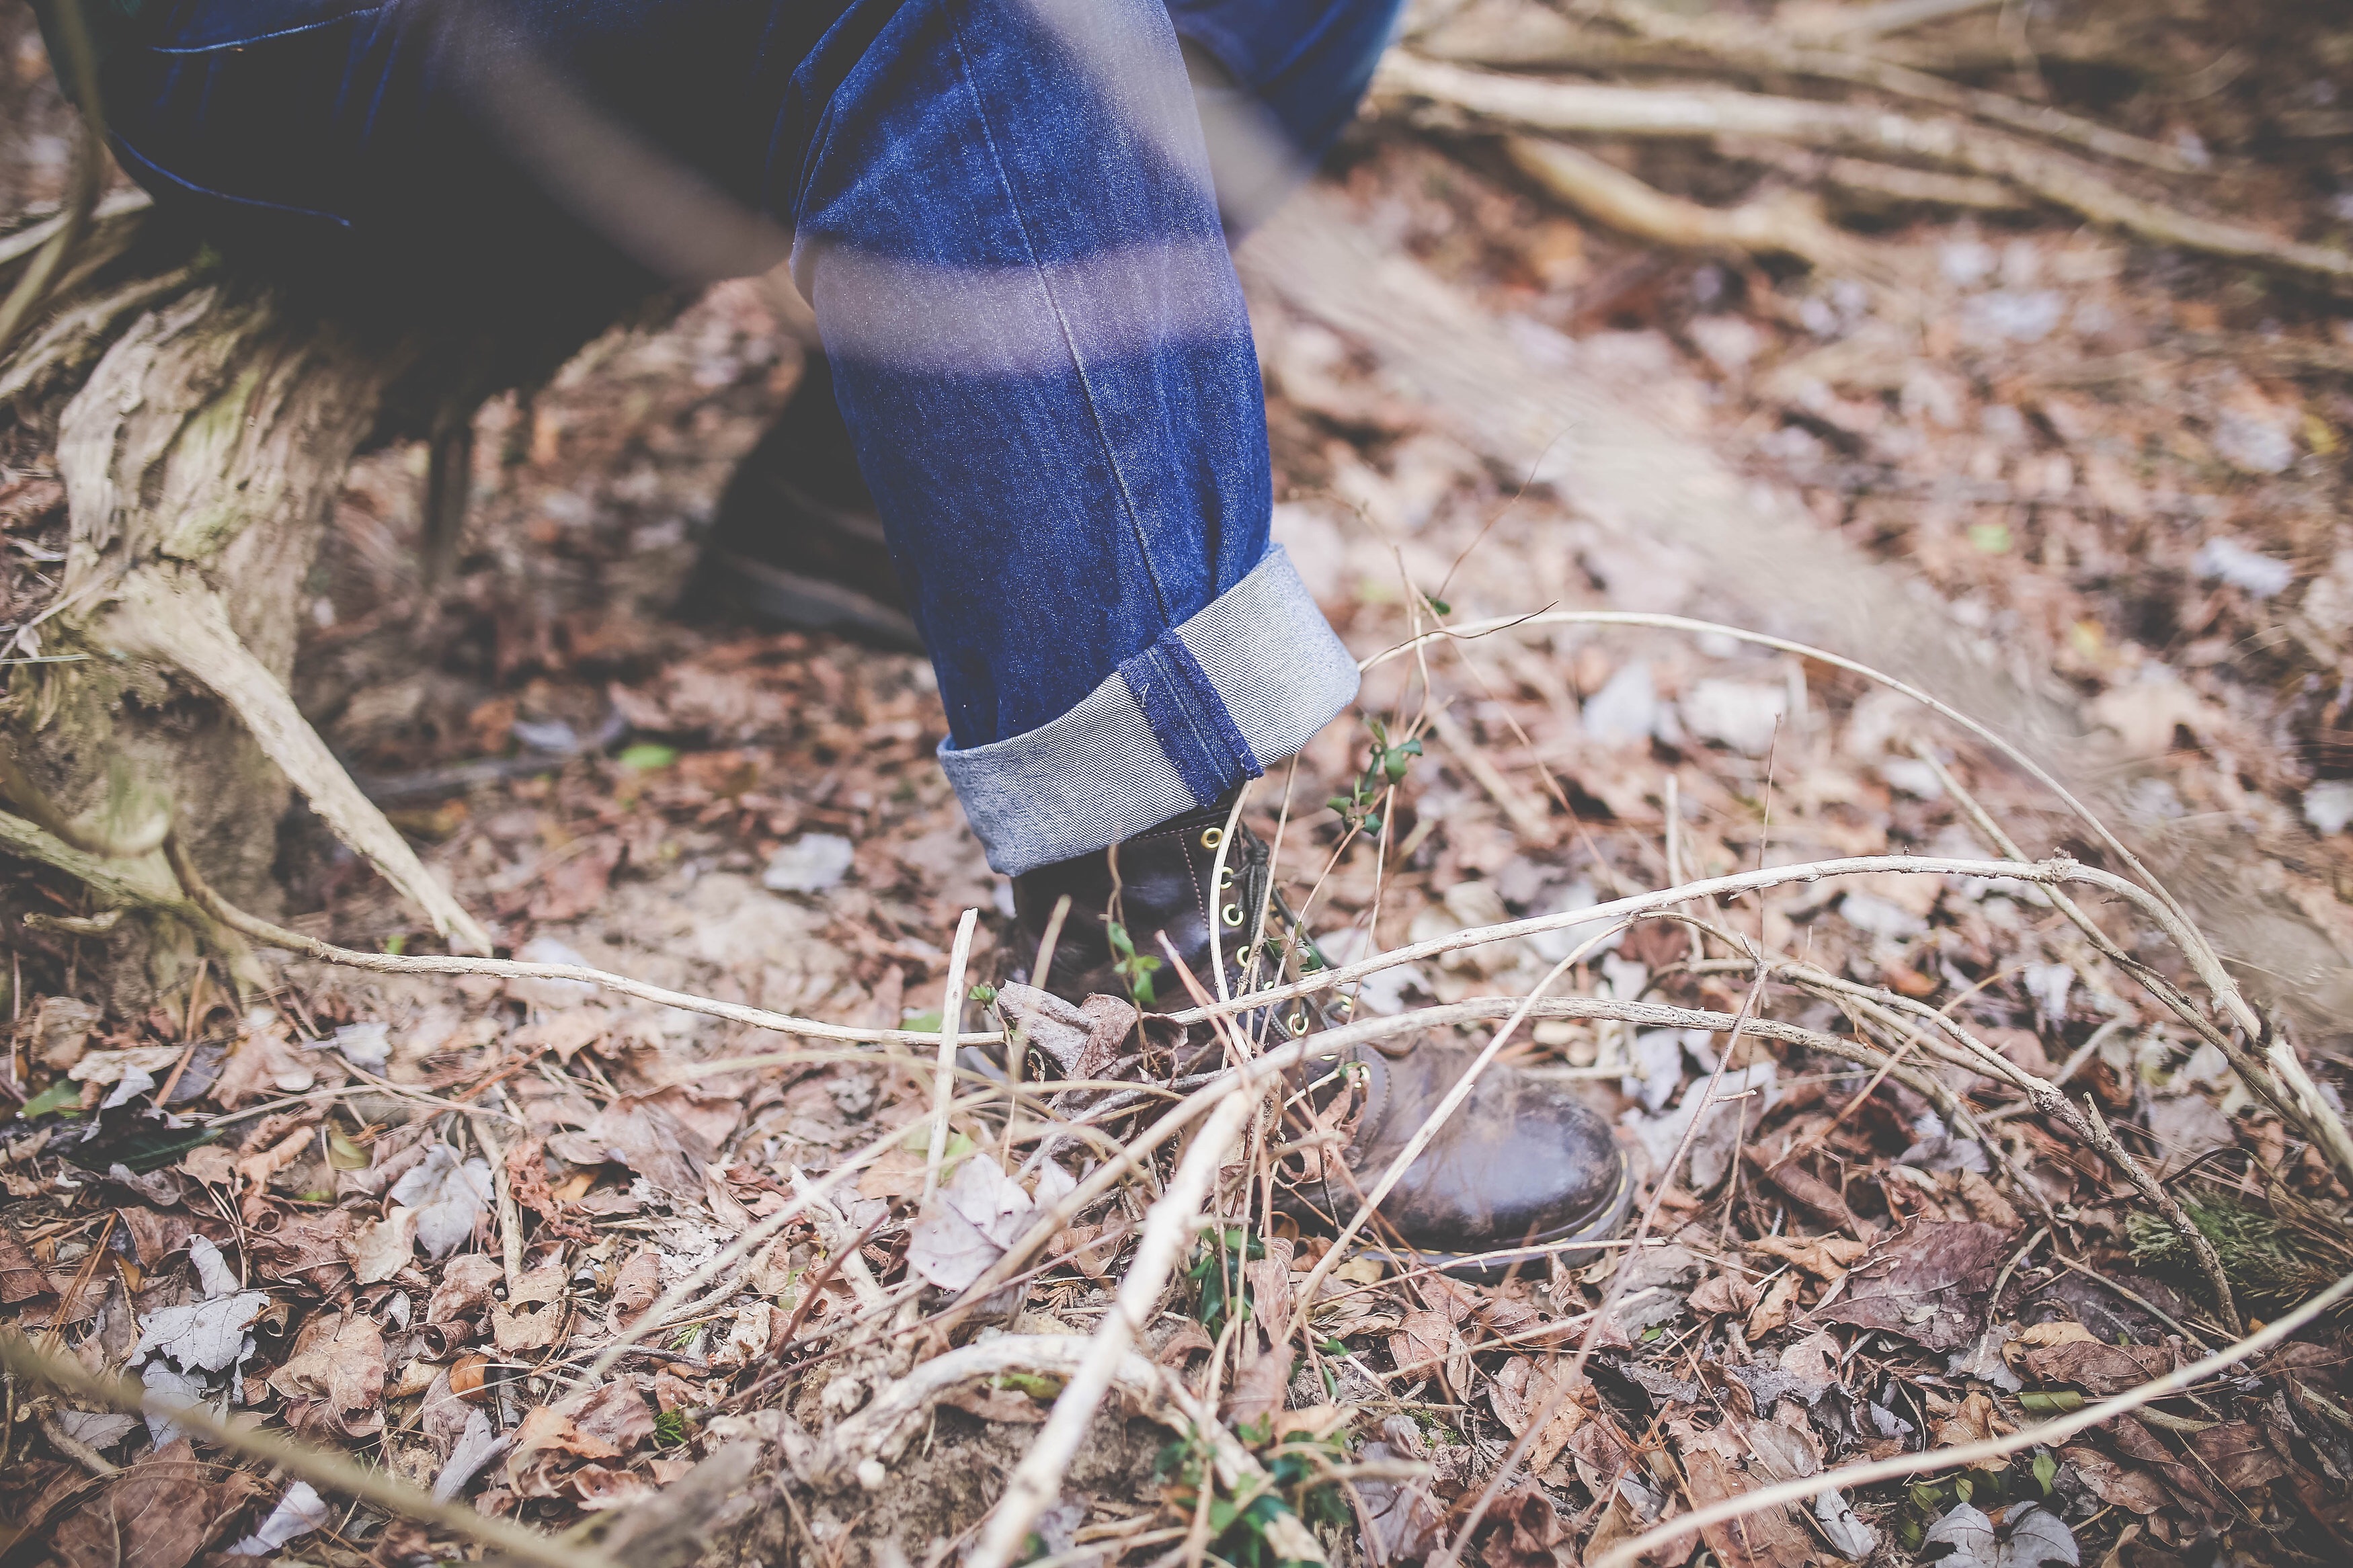
tree, forest, grass, leaf, flower, crop, autumn, soil, agriculture, season, woodland